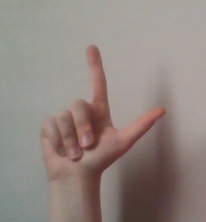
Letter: laam